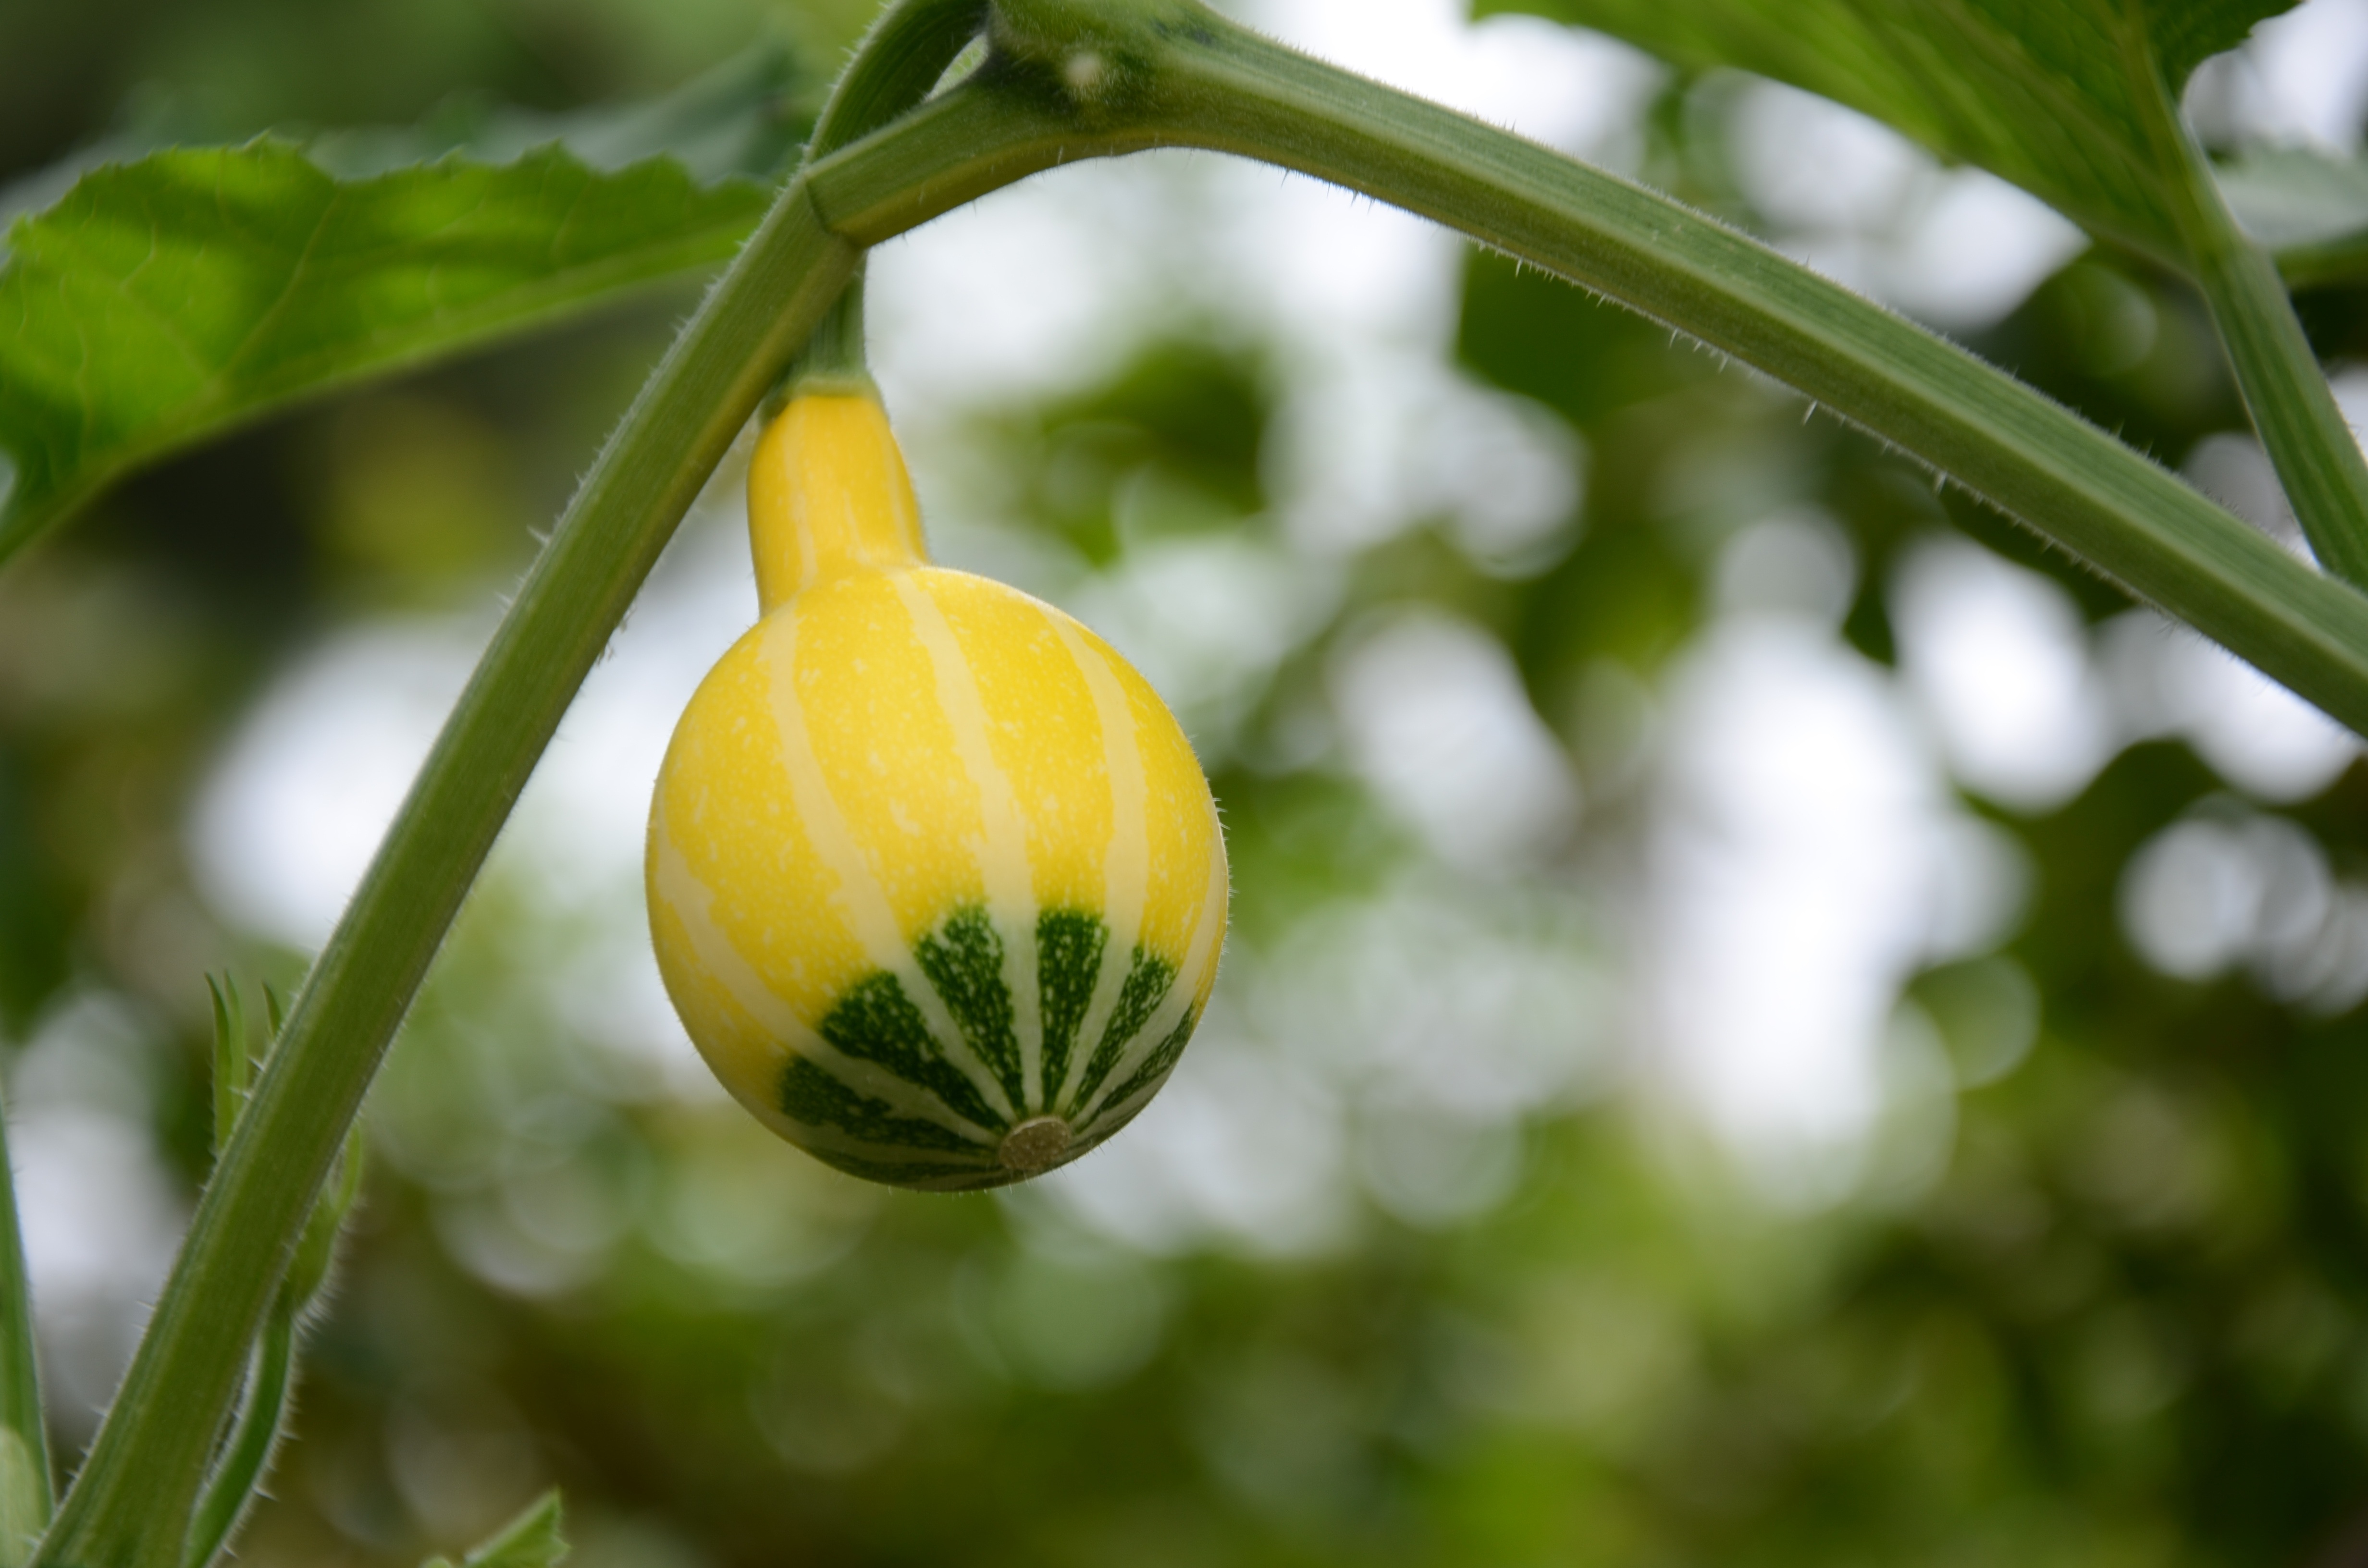
plant, fruit, leaf, flower, food, green, produce, vegetable, pumpkin, botany, yellow, flora, gourd, close up, macro photography, flowering plant, plant stem, land plant, toy pumpkin